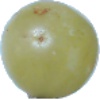
Label: Grape White 1